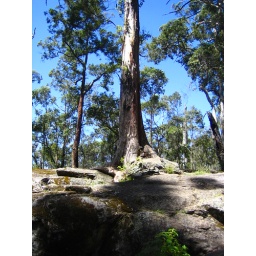
The tree in the rock in the Porongorup Ranges in the South West of Western Australia.